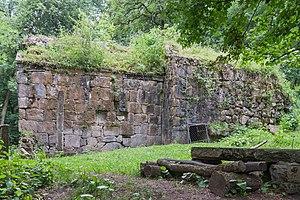
Matosavank est un petit monastère situé dans le massif forestier et montagneux du Dilijan National Park, à 3,5 km au nord-ouest de la ville de Dilidjan, dans le marz de Tavush, en Arménie.